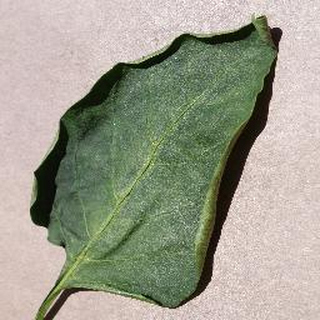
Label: healthy_bell_pepper